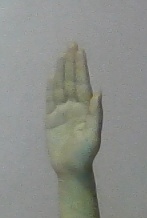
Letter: seen